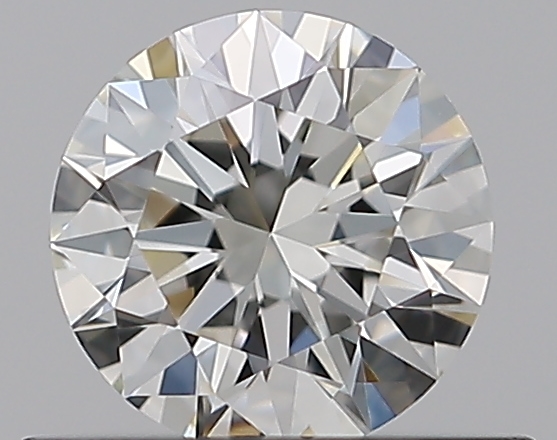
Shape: round
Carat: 0.5
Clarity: VVS1
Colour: J
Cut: EX
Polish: EX
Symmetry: VG
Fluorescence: N
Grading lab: GIA
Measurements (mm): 5.08 x 5.11 x 3.14